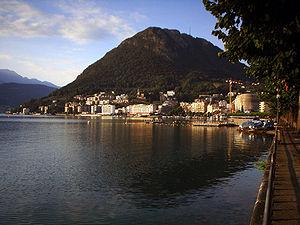
Paradiso est une commune suisse du canton du Tessin, située dans le district de Lugano.